Electronic cigarette

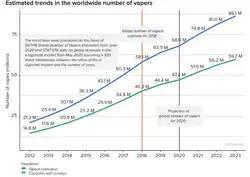
Estimated trends in the global number of vapers

Since entering the market around 2003, e-cigarette use has risen rapidly. In 2011 there were about 7 million adult e-cigarette users globally, increasing to 68 million in 2020 compared with 1.1 billion cigarette smokers. There was a further rise to 82 million e-cigarette users in 2021. This increase has been attributed to targeted marketing, and ecigs being cheaper and safer than combustible cigarettes. E-cigarette use is highest in China, the US, and Europe, with China having the most users.